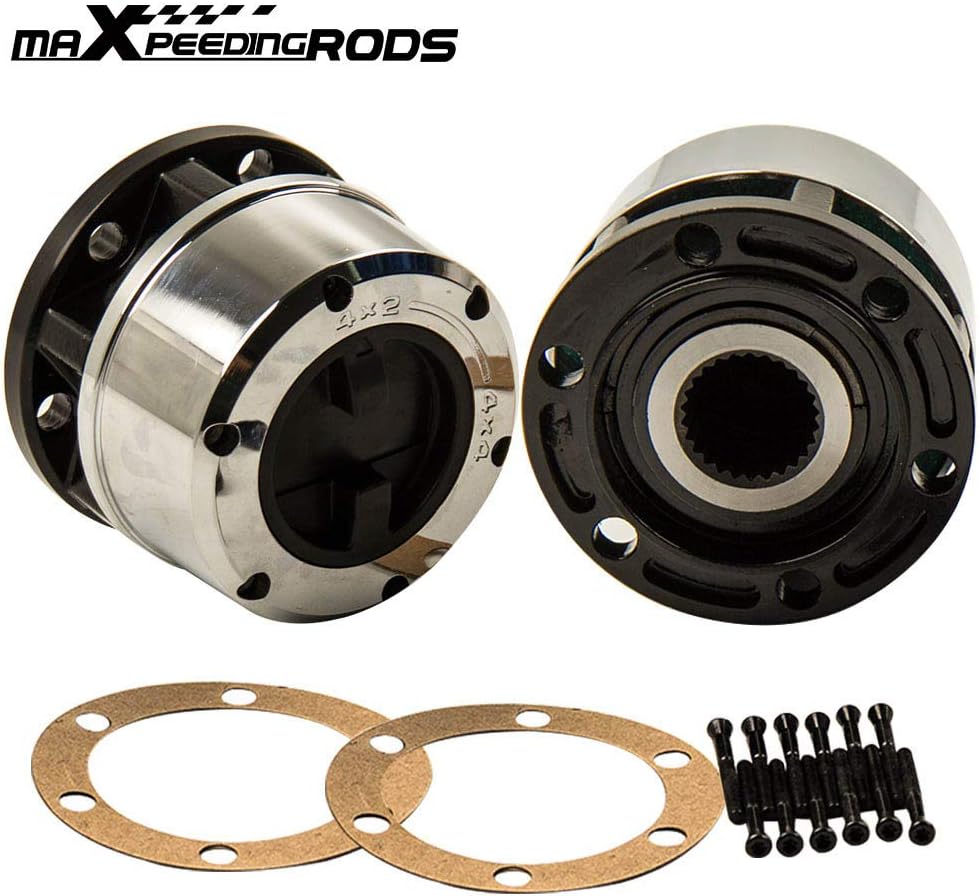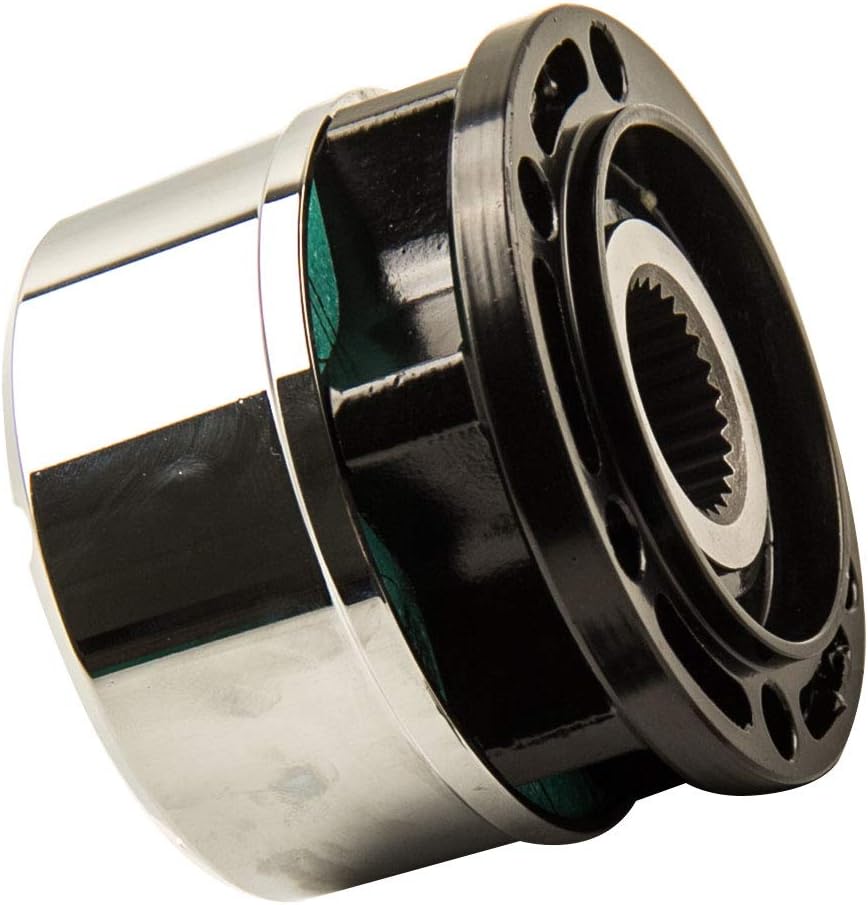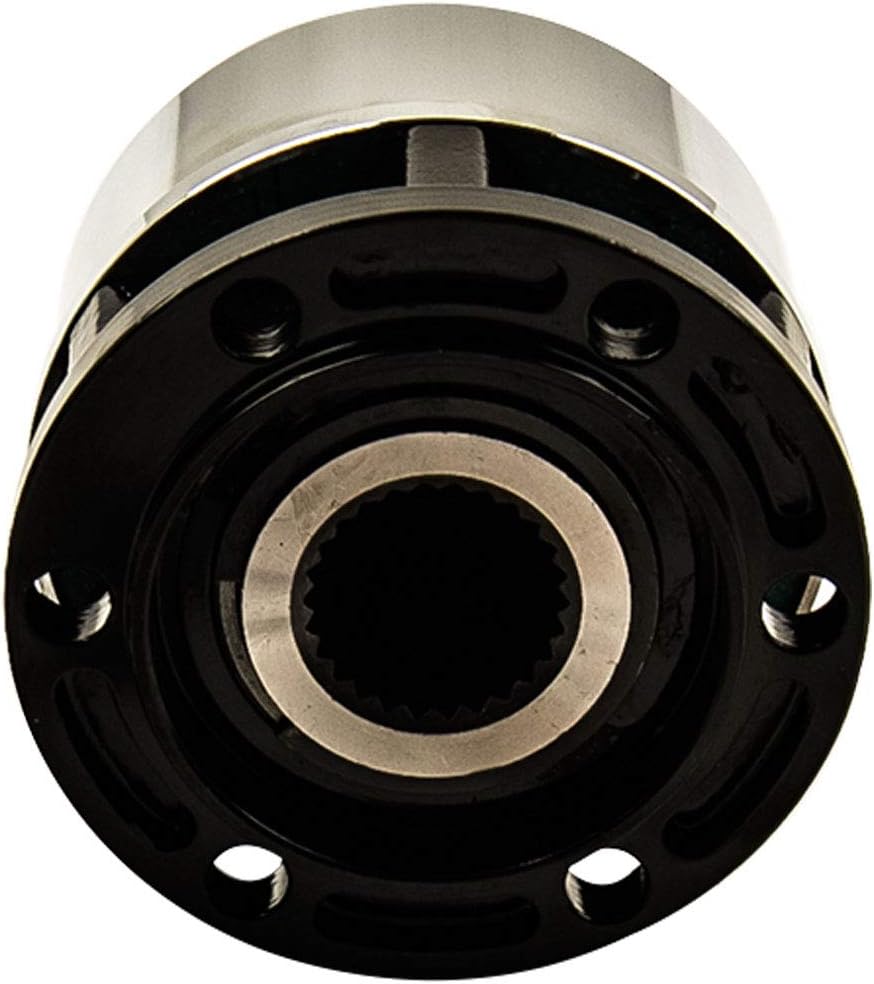
Waverspeed Pair of 26 Tooth Manual Locking Hub for Kia Sportage 1995-2002 4x4/ 4WD w/Bolts
Category: Automotive
About Free Wheel Hub Free Wheel hub is an important component which used in time-sharing four-wheel drive vehicles. There are two types of joint hub systems, one is manual and the other is automatic. Thanks to the automatic hub, the front wheels can rotate freely, and the front drive shaft, differential gear and transmission shaft are also stable, which reduces unnecessary wear between these components and saves fuel. Pair of 26 Spline Manual Locking Hubs for Kia 95-02 Sportage 4WD Application for KIA Sportage 4 Wheel Drive 26 Spline Hub 1995-02 for KIA Retona CE 2.0TD 06/1999>ON for KIA Retona CE 2.0i PETROL 05/2000>ON for KIA Retona CE 1999-2002 SUV 2.0 for KIA Sportage K00 1994-2004 SUV 2.0i Specifications Type: Manual Locking Hub Comes as a PAIR Fits both LH or RH 26 Tooth Manual Locking Hubs Direct replacement Built to strict quality control standards Some models may require shorter mounting bolts (not included) Note: * Please confirm your old part number matches up with one of the part numbers above * Instruction is not included. Professional installtion is recommended * For any needs please contact us
Features: Fits for KIA Sportage: for Sportage 4 Wheel Drive 26 Spline Hub 1995-02, Sportage K00 1994-2004 SUV 2.0i | Fits for KIA Retona CE: for Retona CE 2.0TD 06/1999>ON, Retona CE 2.0i PETROL 05/2000>ON, Retona CE 1999-2002 SUV 2.0 | Package Contents: 1 Pair（2 pieces,as pictures show), 12 Bolts | Instruction is not included. Professional installtion is recommended. | Note: Some models may require shorter mounting bolts (not included)